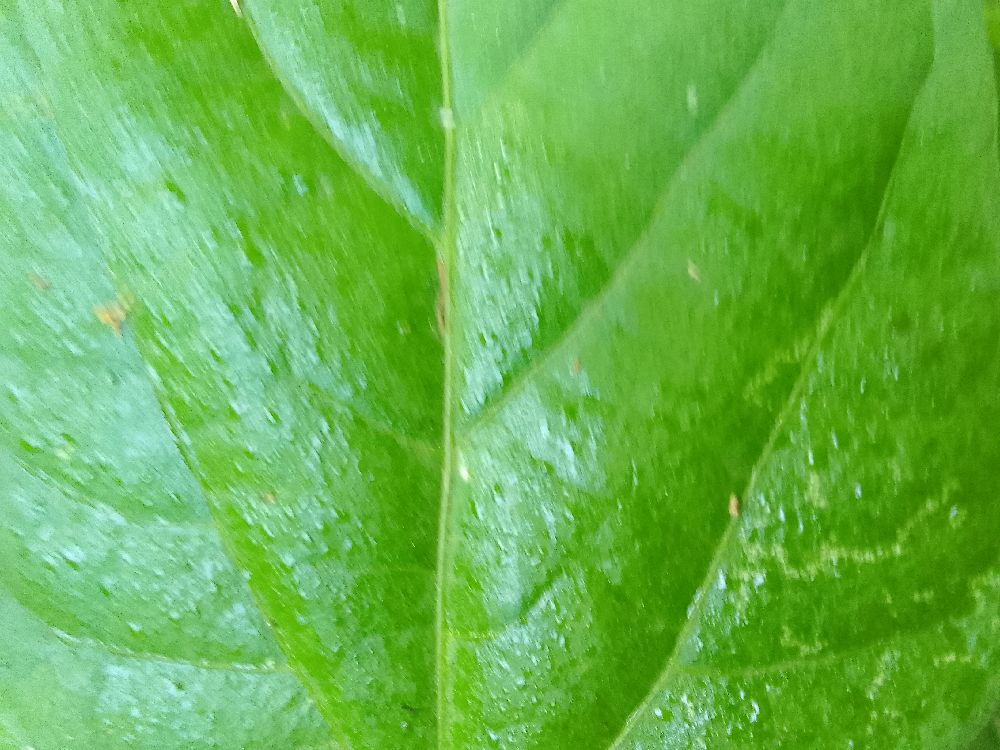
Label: healthy